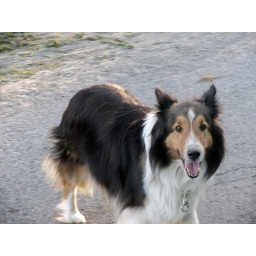
this dog chases me when i go bike riding out in the country haha.